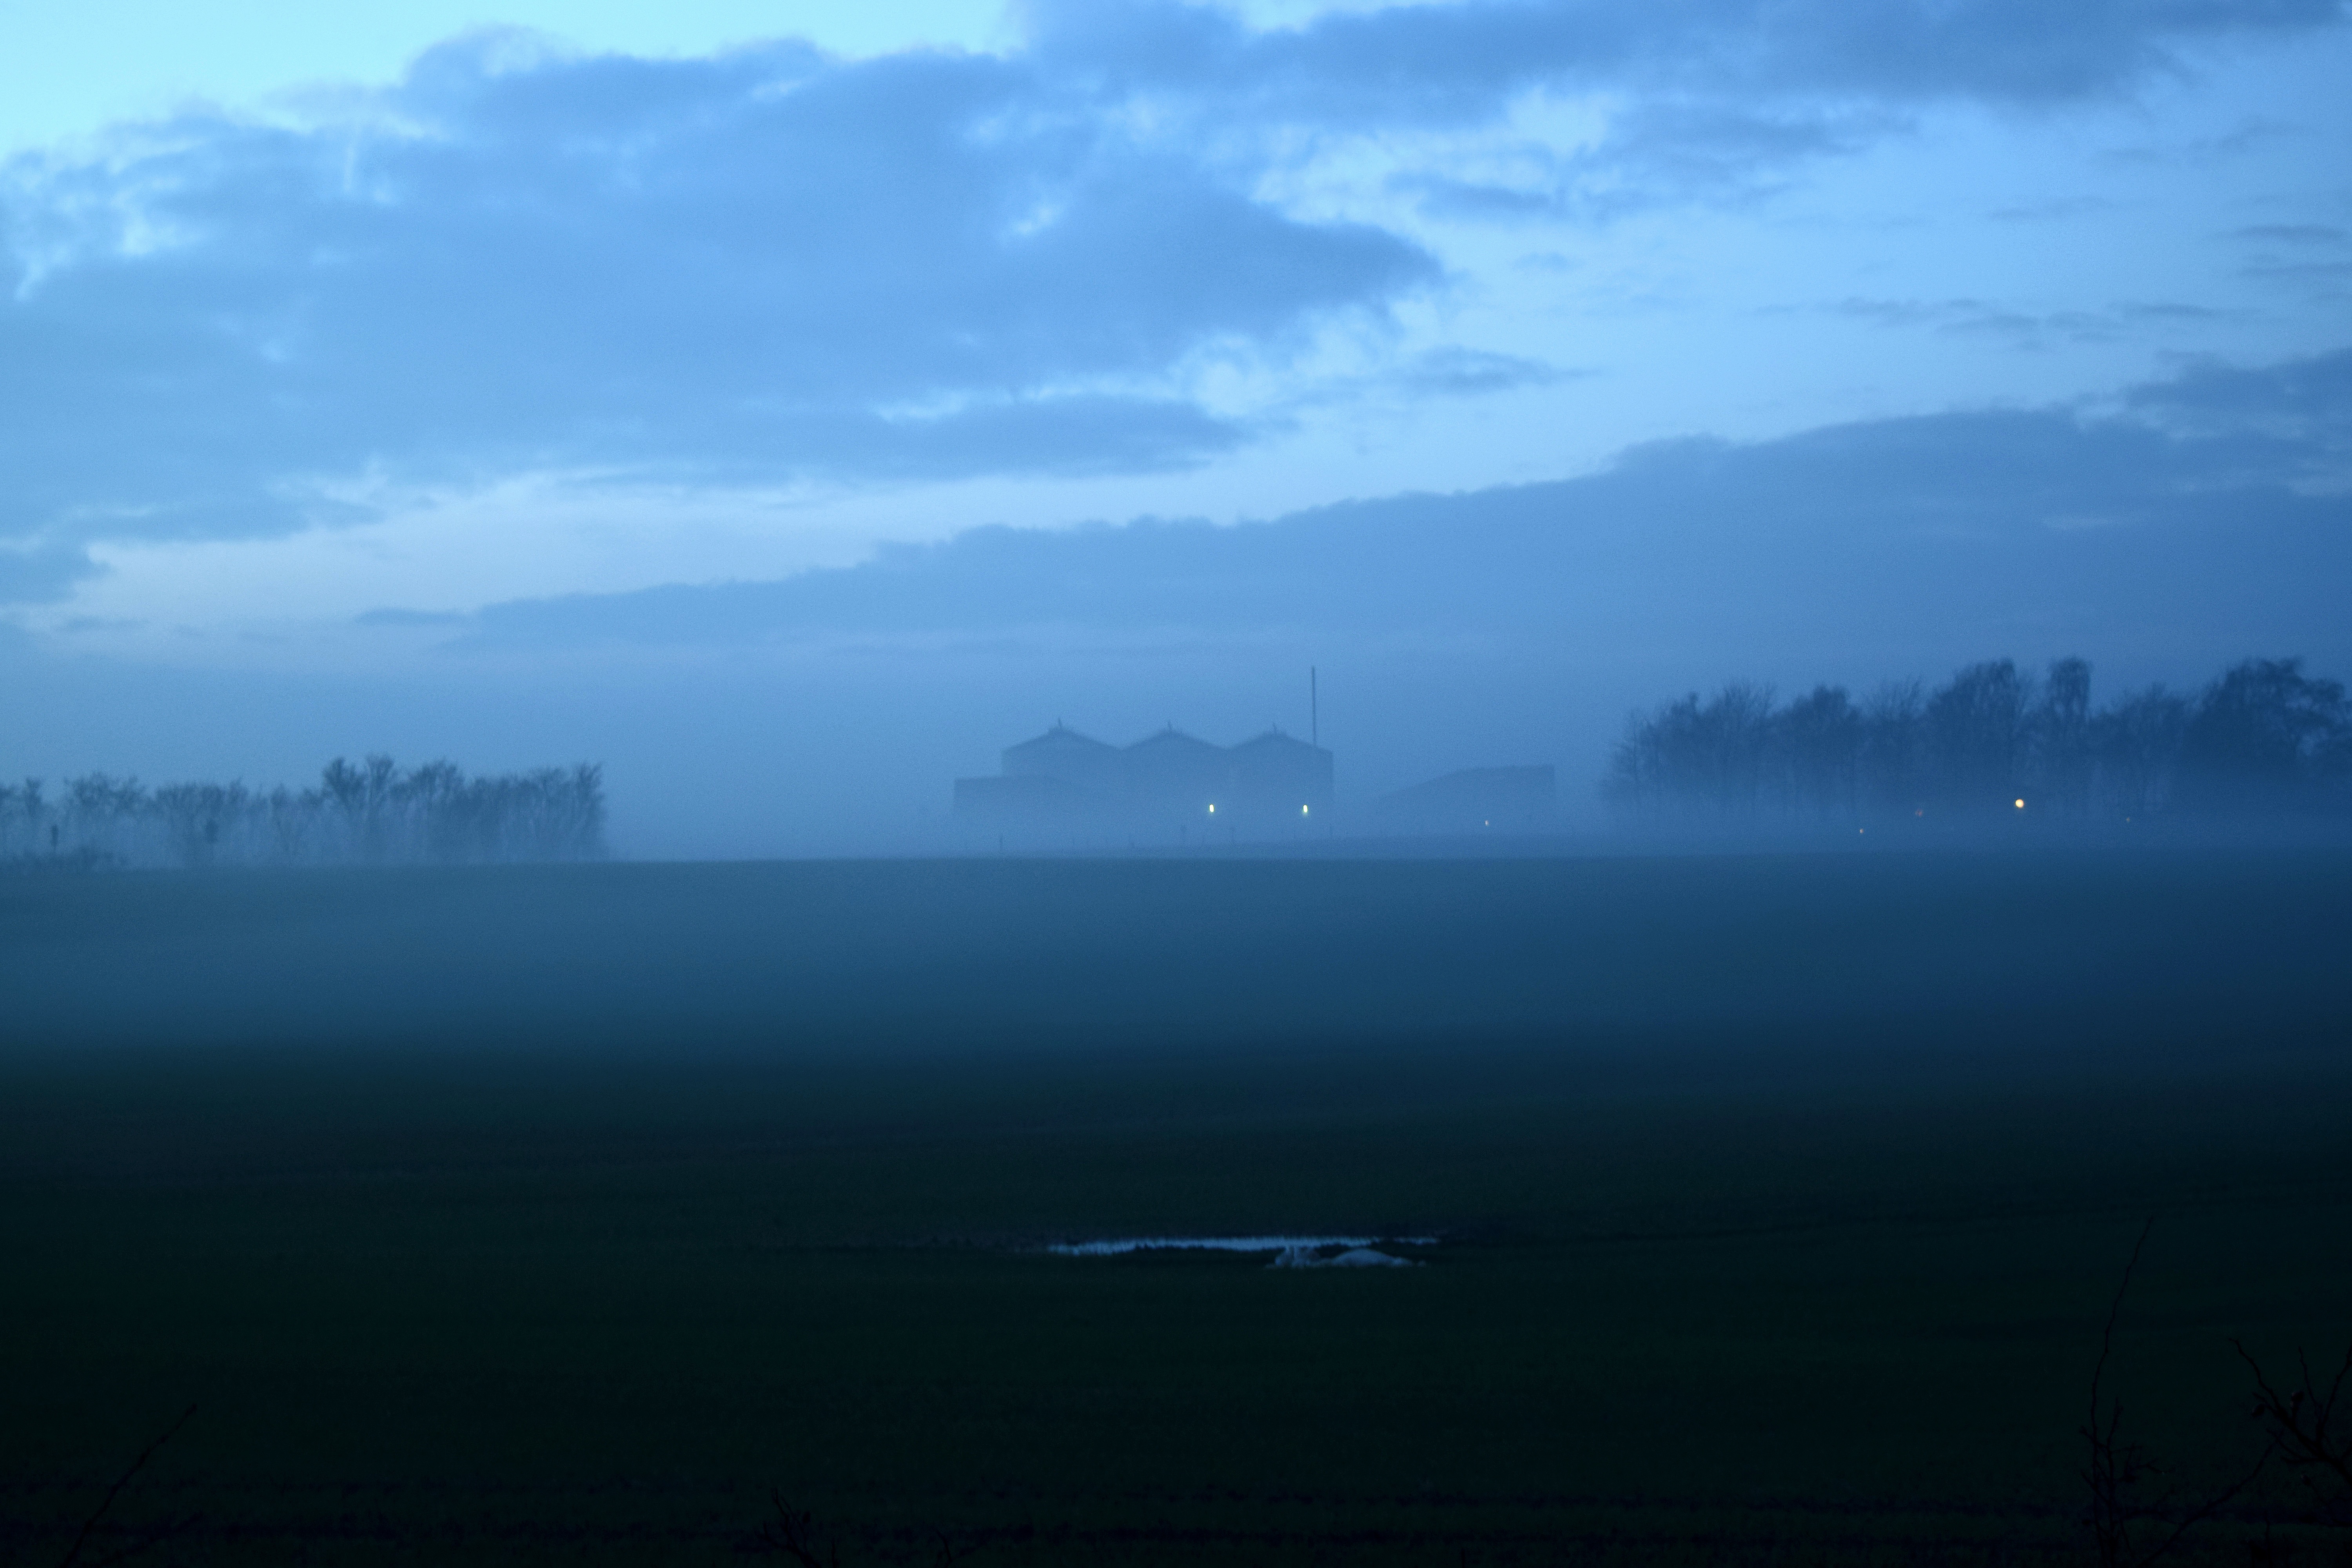
sea, horizon, cloud, sky, fog, sunrise, mist, skyline, morning, dawn, atmosphere, dusk, evening, reflection, weather, haze, plain, atmospheric phenomenon, atmosphere of earth